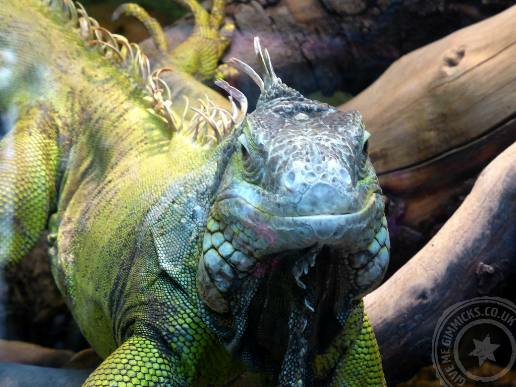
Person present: No